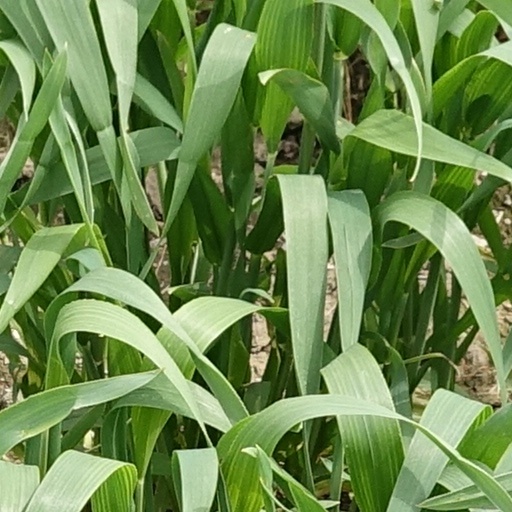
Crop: wheat